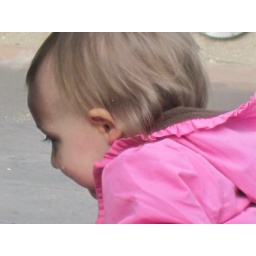
Gabi loved this huge ball and got completely soaked. She loves to play in water (12/5/2009)